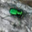
Label: beetle